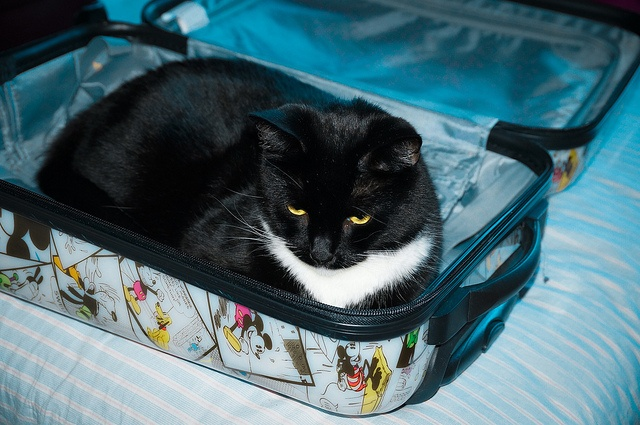
A black and white cat sits inside a suitcase on a bed.
a black and white cat in a blue bag
A cat sitting in a piece of luggage on a bed.
A black cat laying in a mickey mouse suitcase.
a black and white cat is laying in a suitcase